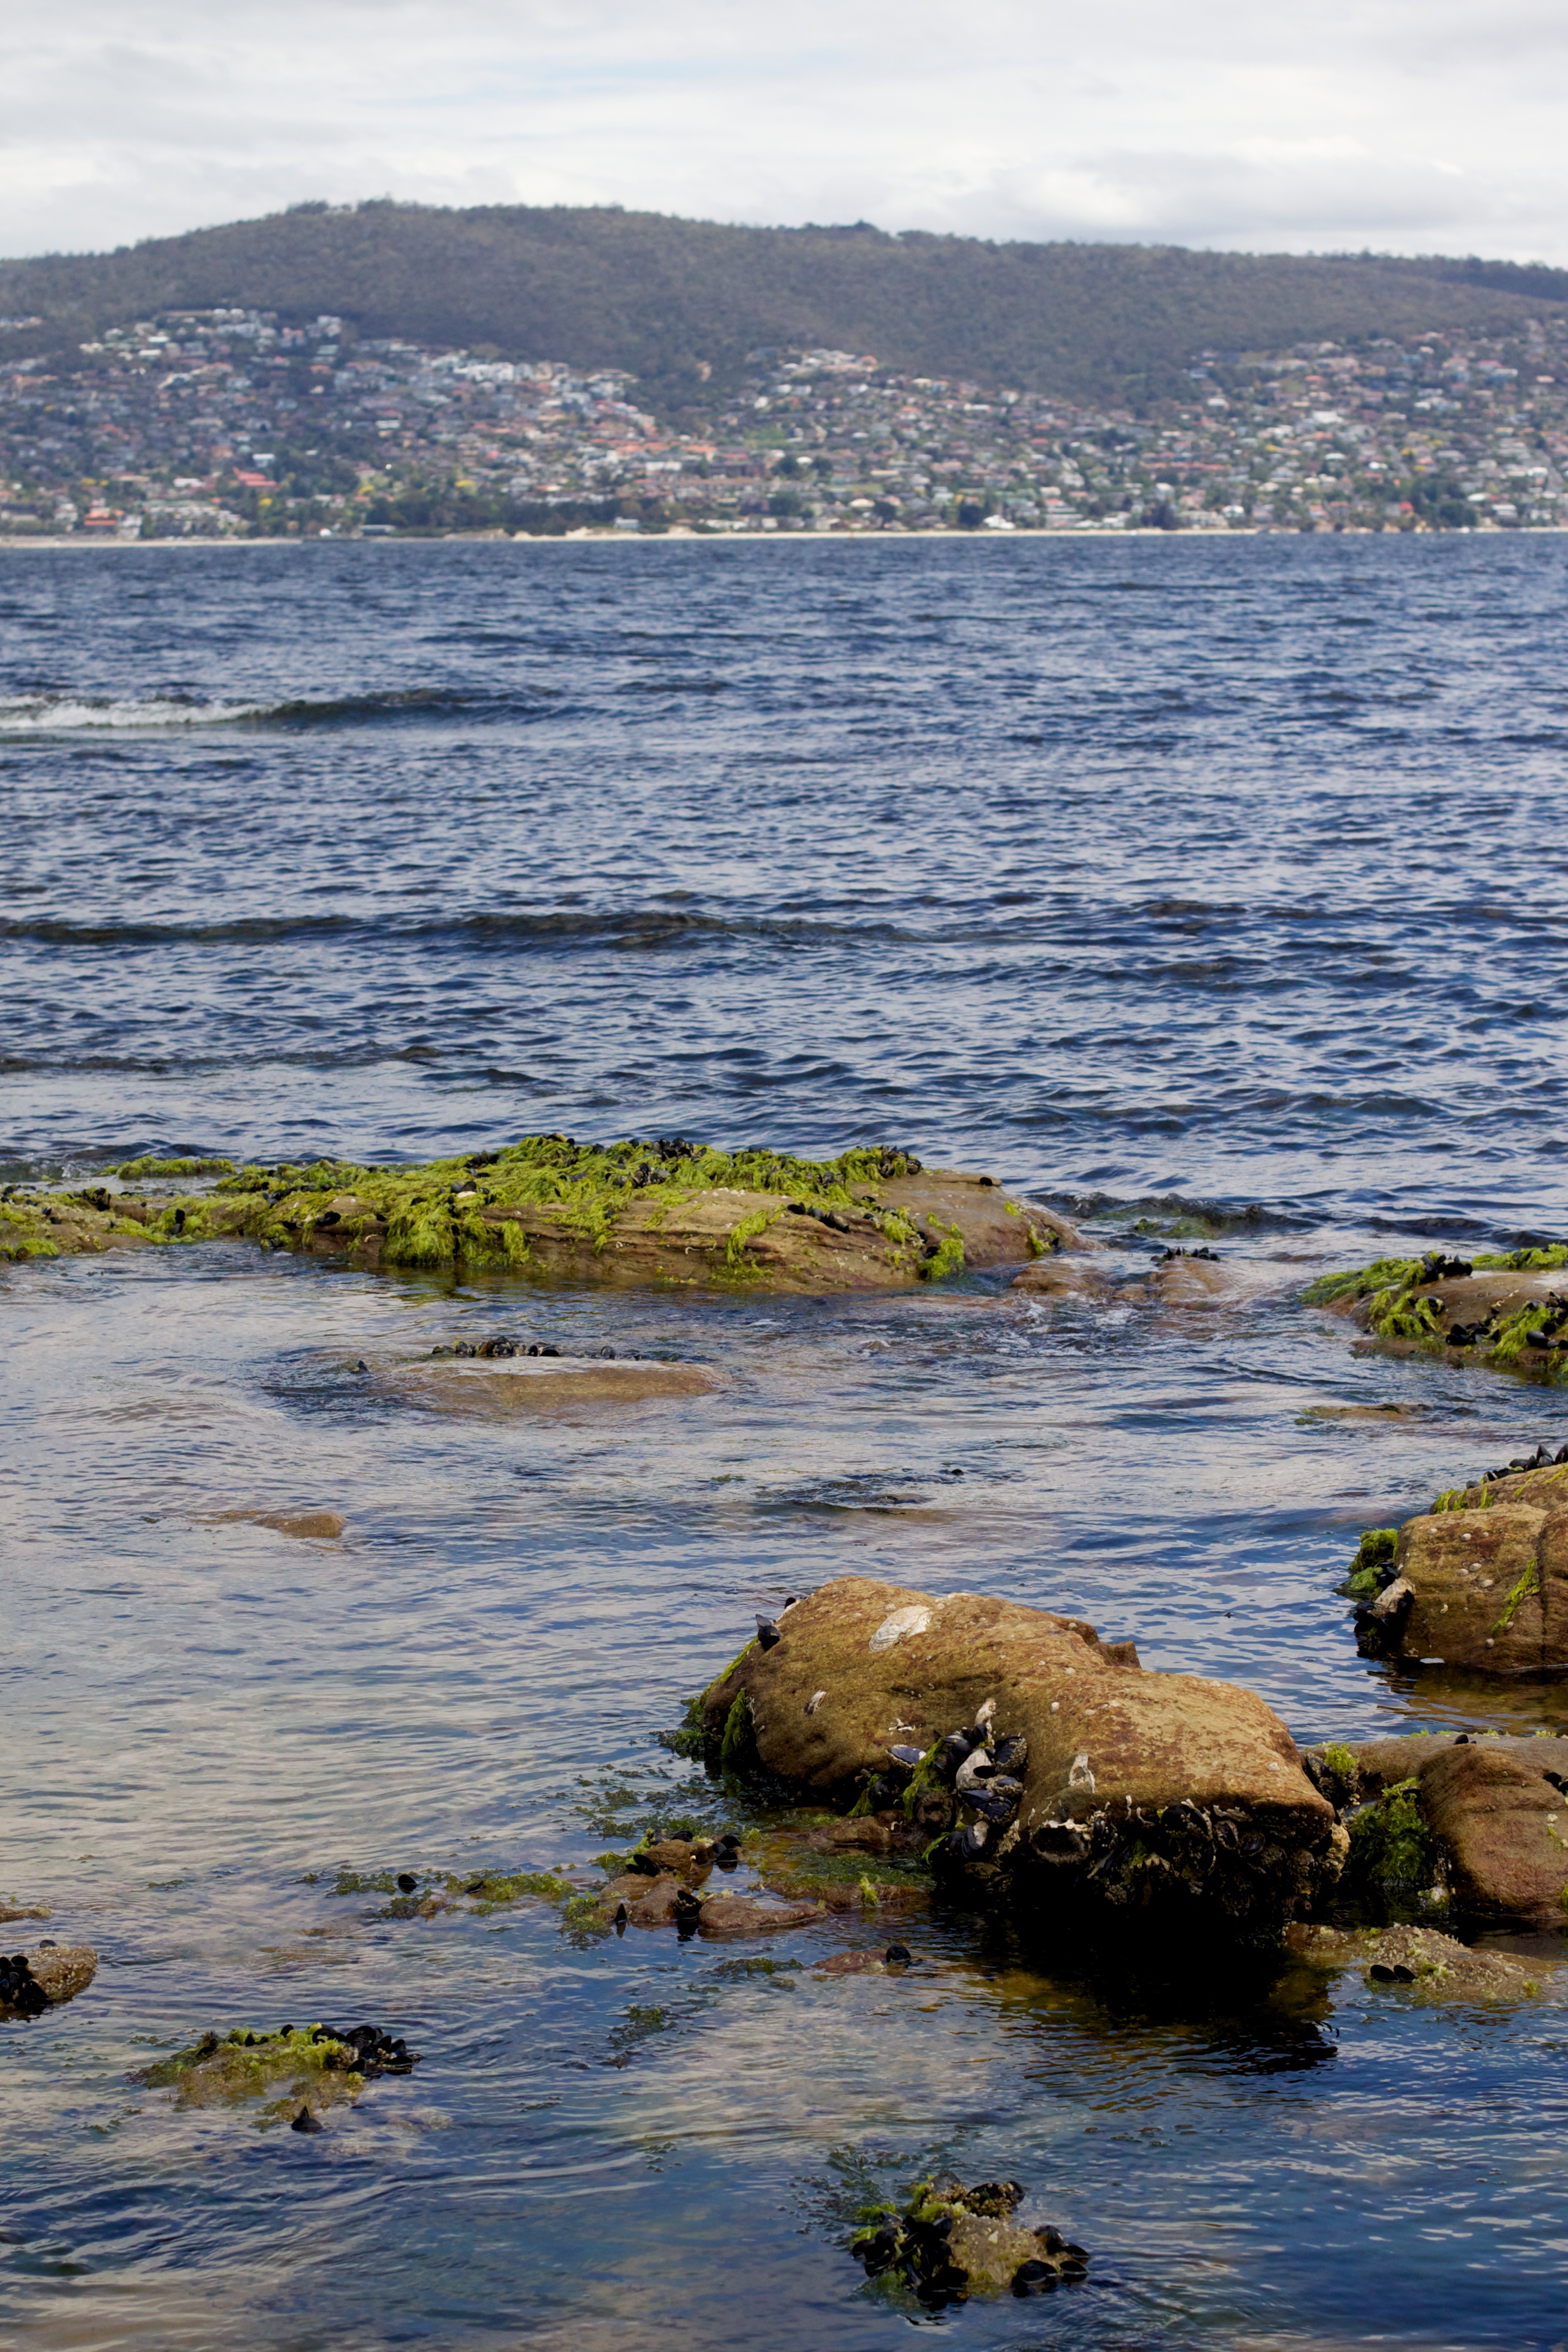
landscape, sea, coast, water, nature, rock, ocean, mountain, shore, wave, lake, river, reflection, bay, body of water, loch, auodyssey